Garneau Theatre

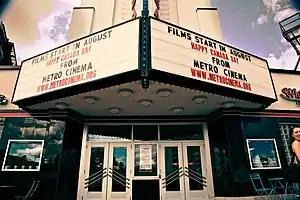
The Garneau in 2011

Edmonton's non-profit Metro Cinema Society took control of the Garneau Theatre on July 1, 2011. Representatives of Magic Lantern Theatres complained that the grant supported organization had pushed their private business out of the theatre. The theatre remained closed for more than two months while it underwent significant maintenance. One article noted that the carpets were cleaned "for the first time in speculation".